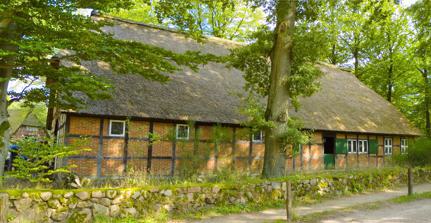
Building: Dat ole Huus
Country: Germany
Year built: 1742
This article is about the museum in Lower Saxony. For the one in Schleswig-Holstein, see Dat ole Hus . Dat ole Huus farming museum Dat ole Huus Heath Museum is a local history museum in Wilsede in the German state of Lower Saxony . It was founded in 1907 which makes it one of the oldest open-air museums in Germany. The name is Low German for 'That Ole House'. Museum The Nature Conservation Park Society ( Verein Naturschutzpark or VNP) together with its foundation, the Lüneburg Heath Nature Conservation Park Foundation ( Stiftung Naturschutzpark Lüneburger Heide ) are the operators of the museum, its contents being supported by the Kiekeberg Open Air Museum ( Freilichtmuseum am Kiekeberg ). Since 2004 the Emhoff sheep pen has belonged to the museum. This exhibit provides information about the historic forms of farming used by heath farmers around 1850. It shows a typical house inventory and the tools used on a heath farm. Exhibition The exhibition provides information about farming on the Lüneburg Heath around 1850. History The house, built in 1742 as a traditional Low German house , is the oldest farmhouse in the Lüneburg Heath Nature Park and typical of the Northern Heath ( Nordheide ). The founder of the local history museum, Bernhard Dageförde, purchase the building in 1907, had it dismantled in Hanstedt and reconstructed in Wilsede as a farmhouse museum. Dageförde furnished the house with numerous artefacts typical of the Lüneburg Heath. Even though the Emhoff bears a more recent date of construction, researchers believe that Dat ole Huus actually has a considerably older kitchen area, built around 1540. The museum is affiliated with the larger open-air museum "Freilichtmuseum am Kiekeberg" (near the southern border of Hamburg). Since 2004 a renovated sheep shed on the "Emhoff" farmstead is used for exhibitions. References